Carl August von der Meden

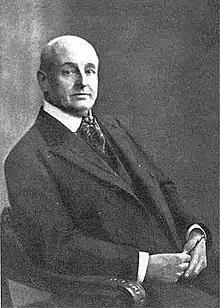
Carl August von der Meden

Carl August von der Meden (6 December 1841 – 23 May 1911) was the first president of the Deutscher Tennis Bund (English: German Tennis Federation) and was called the "Father of lawn tennis in Germany".